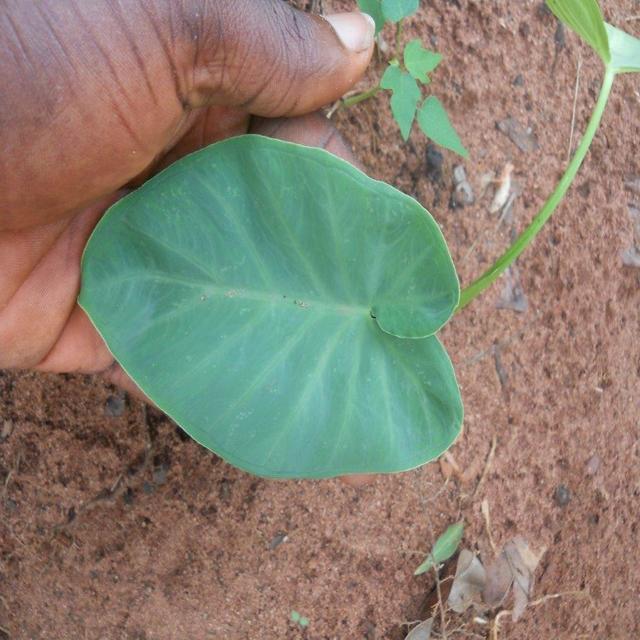
Label: Healthy